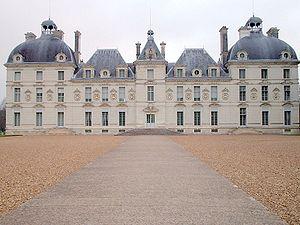
Georges Remi dit Hergé, né le 22 mai 1907 à Etterbeek et mort le 3 mars 1983 à Woluwe-Saint-Lambert, est un auteur belge de bande dessinée principalement connu pour Les Aventures de Tintin, désignée aujourd'hui comme l'une des bandes dessinées européennes les plus populaires du XXᵉ siècle.